Peerless Motor Company

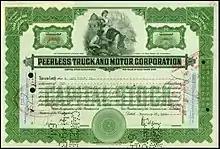
Share of the Peerless Truck and Motor Company, issued 27. February 1922

During World War I, Peerless manufactured military vehicle chassis and trucks.